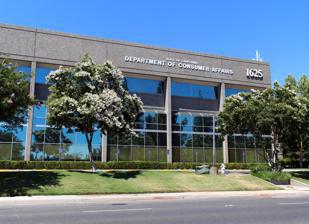
Building: ARCO Arena (1985)
Country: United States of America
Year built: 1985
Temporary indoor arena in Sacramento, California This article is about the original arena with this name that opened in 1985. For the second arena to bear this name that opened in 1988, see ARCO Arena . ARCO Arena The Madhouse on Market Street Former names Sacramento Sports Arena Location 1625 North Market Boulevard, Sacramento, California Coordinates 38°38′50″N 121°29′55″W / 38.647303°N 121.498531°W / 38.647303; -121.498531 Owner Buzz Oates Group of Companies Operator Buzz Oates Group of Companies Capacity 10,333 Construction Broke ground January 14, 1985 Opened September 20, 1985 Closed 1988 (converted to office building) Construction cost $12 million Tenants Sacramento Kings ( NBA ) (1985–1988) ARCO Arena (originally called the Sacramento Sports Arena and sometimes referred to as the Original ARCO Arena or ARCO Arena I to distinguish it from its successor ) was an indoor arena in Sacramento, California . It was the NBA's smallest arena as it held just 10,333 people and was built in 1985 to temporarily accommodate the NBA 's Sacramento Kings , who had relocated from Kansas City . The arena's first event was a fashion show on September 20, 1985. The arena also hosted boxing matches. The idea to move the Kings to the building was first pitched in late 1984, with the building being described as a "warehouse under construction" by The Sacramento Bee . The arena cost $12 million to build. Located north of Sacramento's downtown, ARCO Arena was nicknamed "The Madhouse on Market Street", and Kings games in this small venue were 100% sold out. Its official name of "ARCO Arena" is believed to be the first example of an NBA team selling naming rights to a brand new facility: in this case, rights were sold to the Atlantic Richfield Company , which is now a subsidiary of Marathon Petroleum . The Kings sold the naming rights for $5 million over ten years in August 1985, which included the naming rights for the new arena. The former Arco Arena, now the headquarters of the California Department of Consumer Affairs, 2021 The Kings left this building in 1988 to move to the new ARCO Arena , built one mile (1.6 km) to the west. The structure survived as an office building for Sprint Communications . On December 19, 2005, the California Department of Consumer Affairs moved their headquarters into the building. References